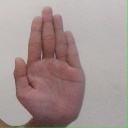
अक्षर: ध